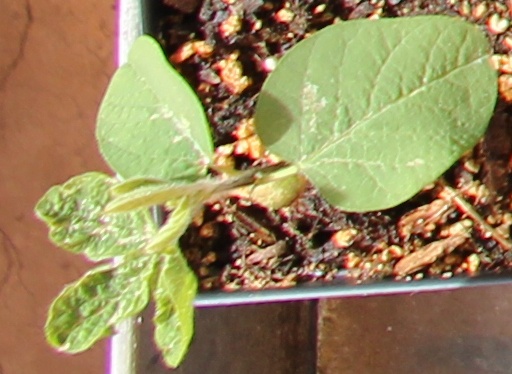
Label: Soybean